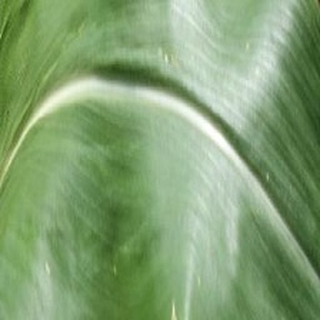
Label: healthy_corn